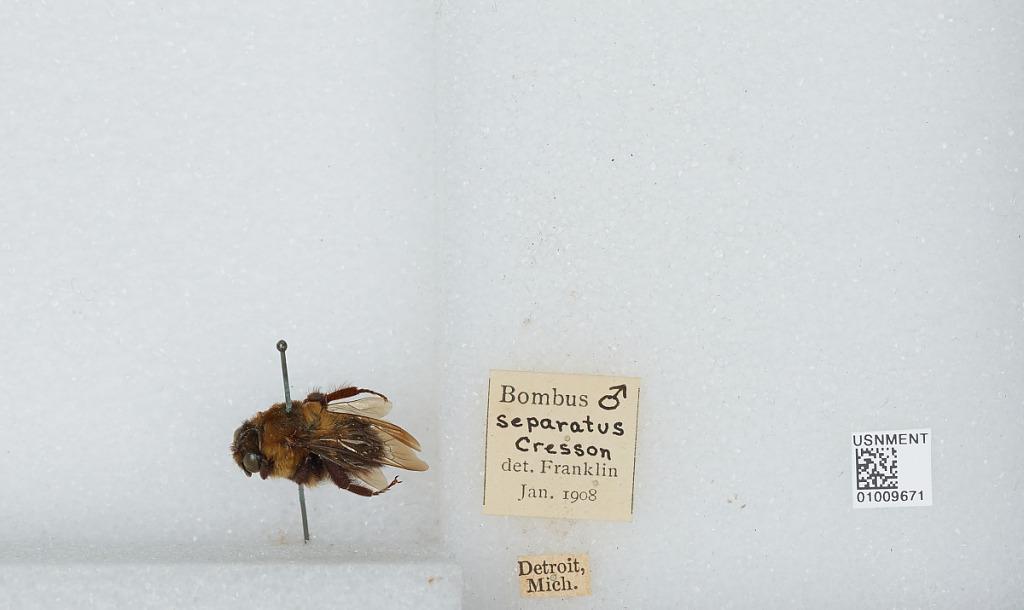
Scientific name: Bombus (Separatobombus) griseocollis (De Geer)
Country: United States
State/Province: Michigan
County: Wayne
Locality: Detroit
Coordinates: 42.3314, -83.0458
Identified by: Franklin